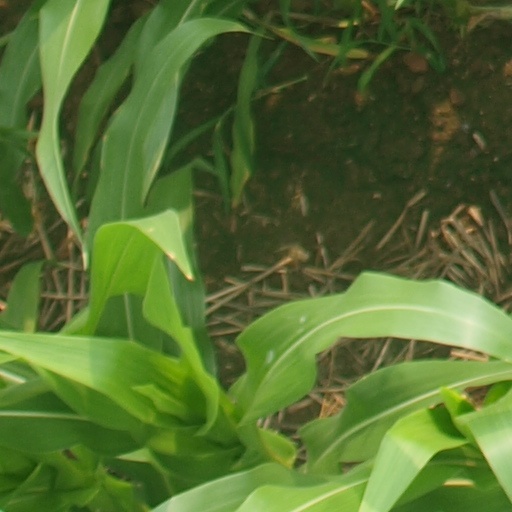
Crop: maize; corn